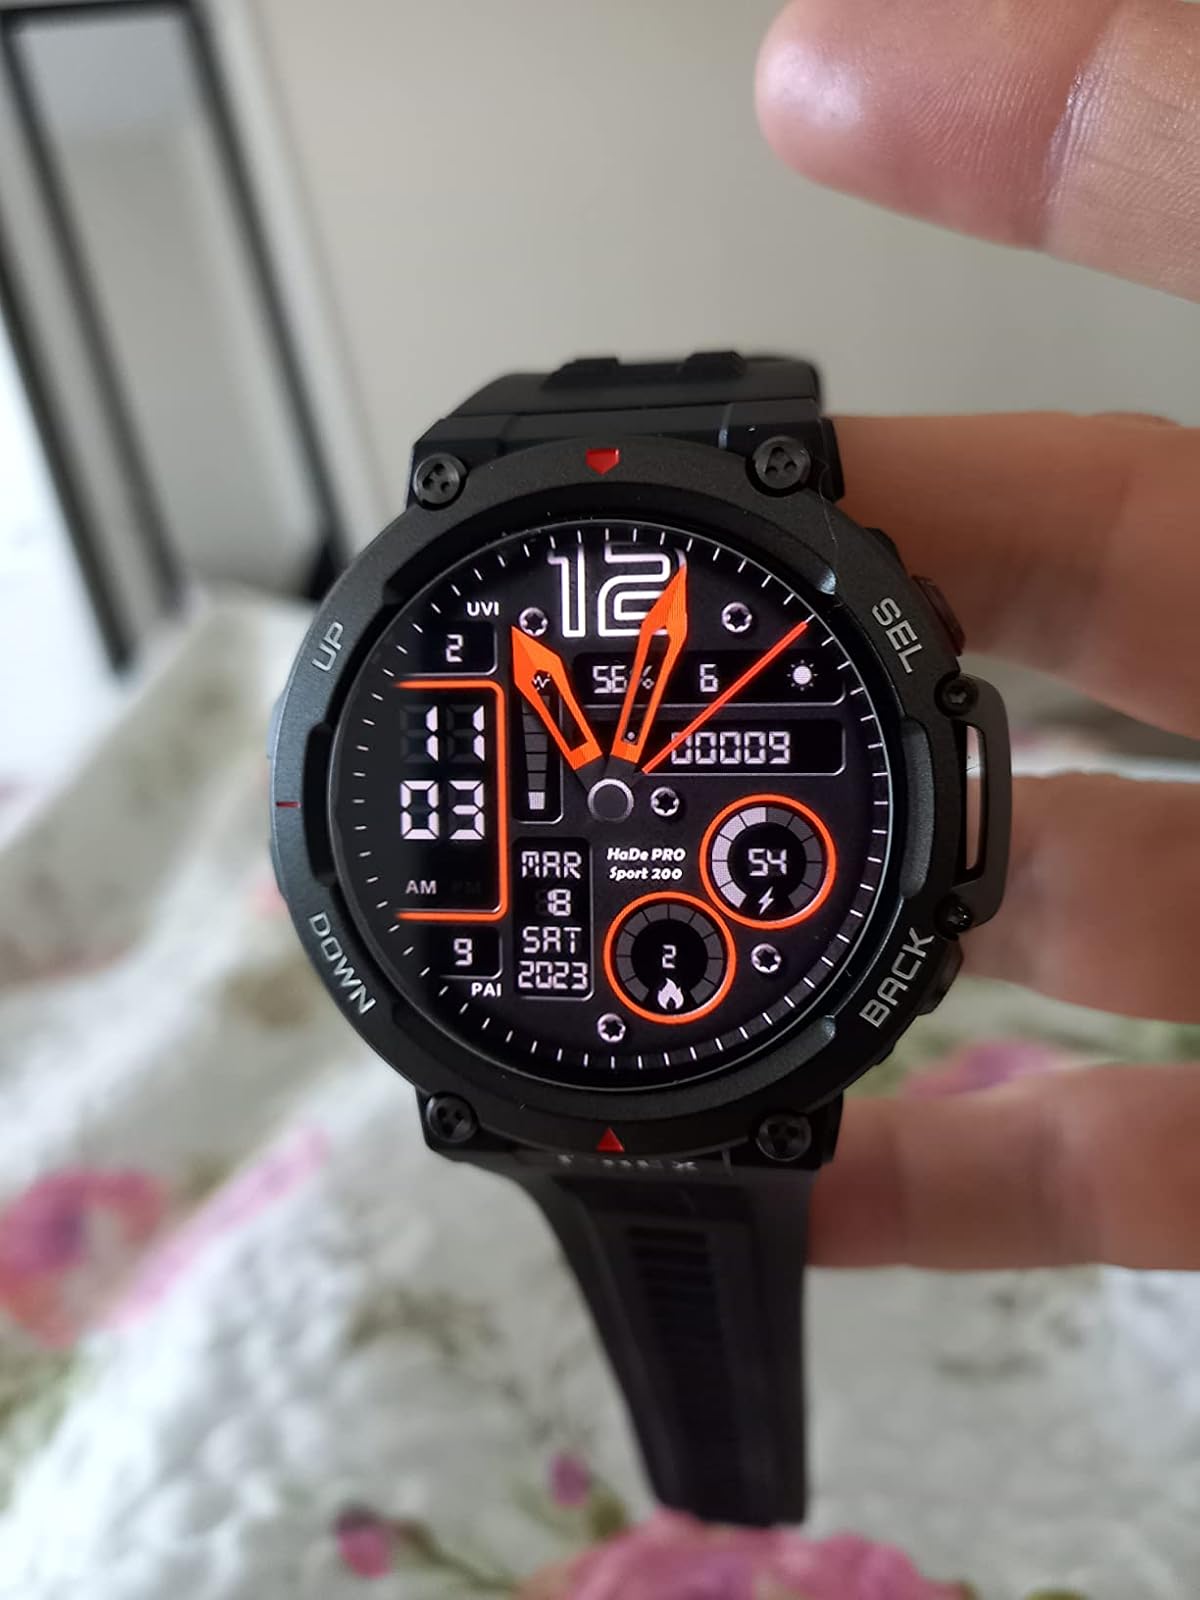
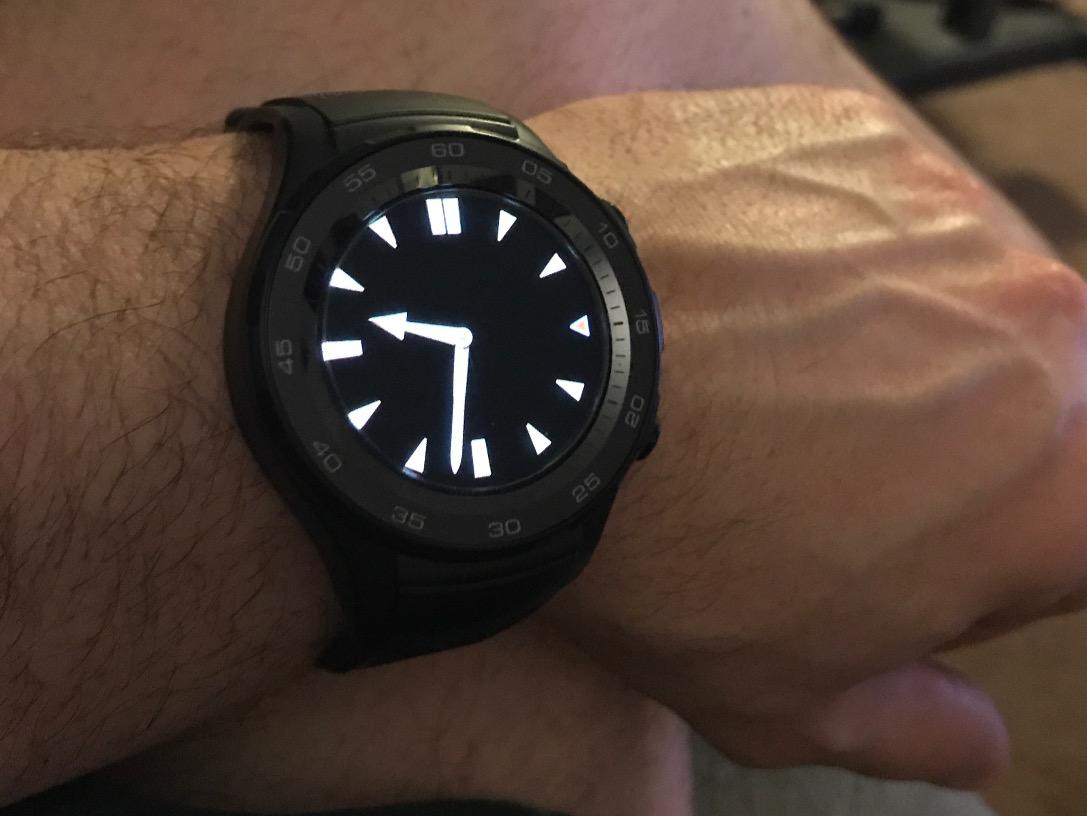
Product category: smartwatch
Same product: no